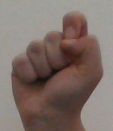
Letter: fa